Alliance Française de Washington

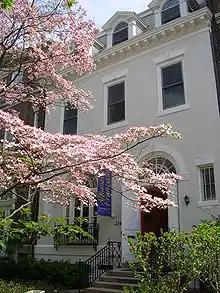
AFDC House

In 1883, Jean-Jules Jusserand, the French ambassador to the United States and one of the founding fathers of the Alliance Française de Paris, encouraged the capital's French-American to establish an Alliance Française in Washington. It was achieved in 1905.